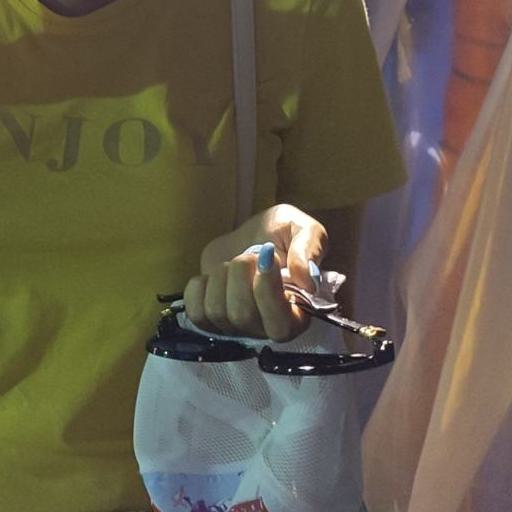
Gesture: no_gesture